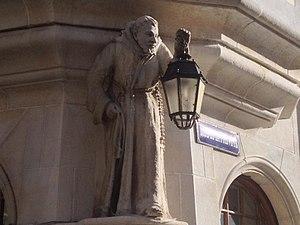
Statue utilisée comme candélabre en vieille ville de Moutier.